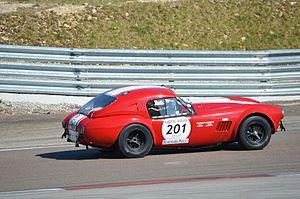
AC Cobra, numéro 201, Tour Auto 2012, étape sur le Circuit de Prenois.
Organisée la première fois en 1992, le Tour Auto est une compétition de voitures historiques créée par l'organisateur d'événementiels automobiles Peter Auto dont le départ est donné à Paris, des Jardins du Trocadéro à l'origine puis du Grand Palais depuis 2012. Cette course annuelle, qui réunit 200 à 240 équipages, traverse la France en cinq jours et elle est ponctuée d'épreuves chronométrées sur circuit et de spéciales sur des portions de route fermées.